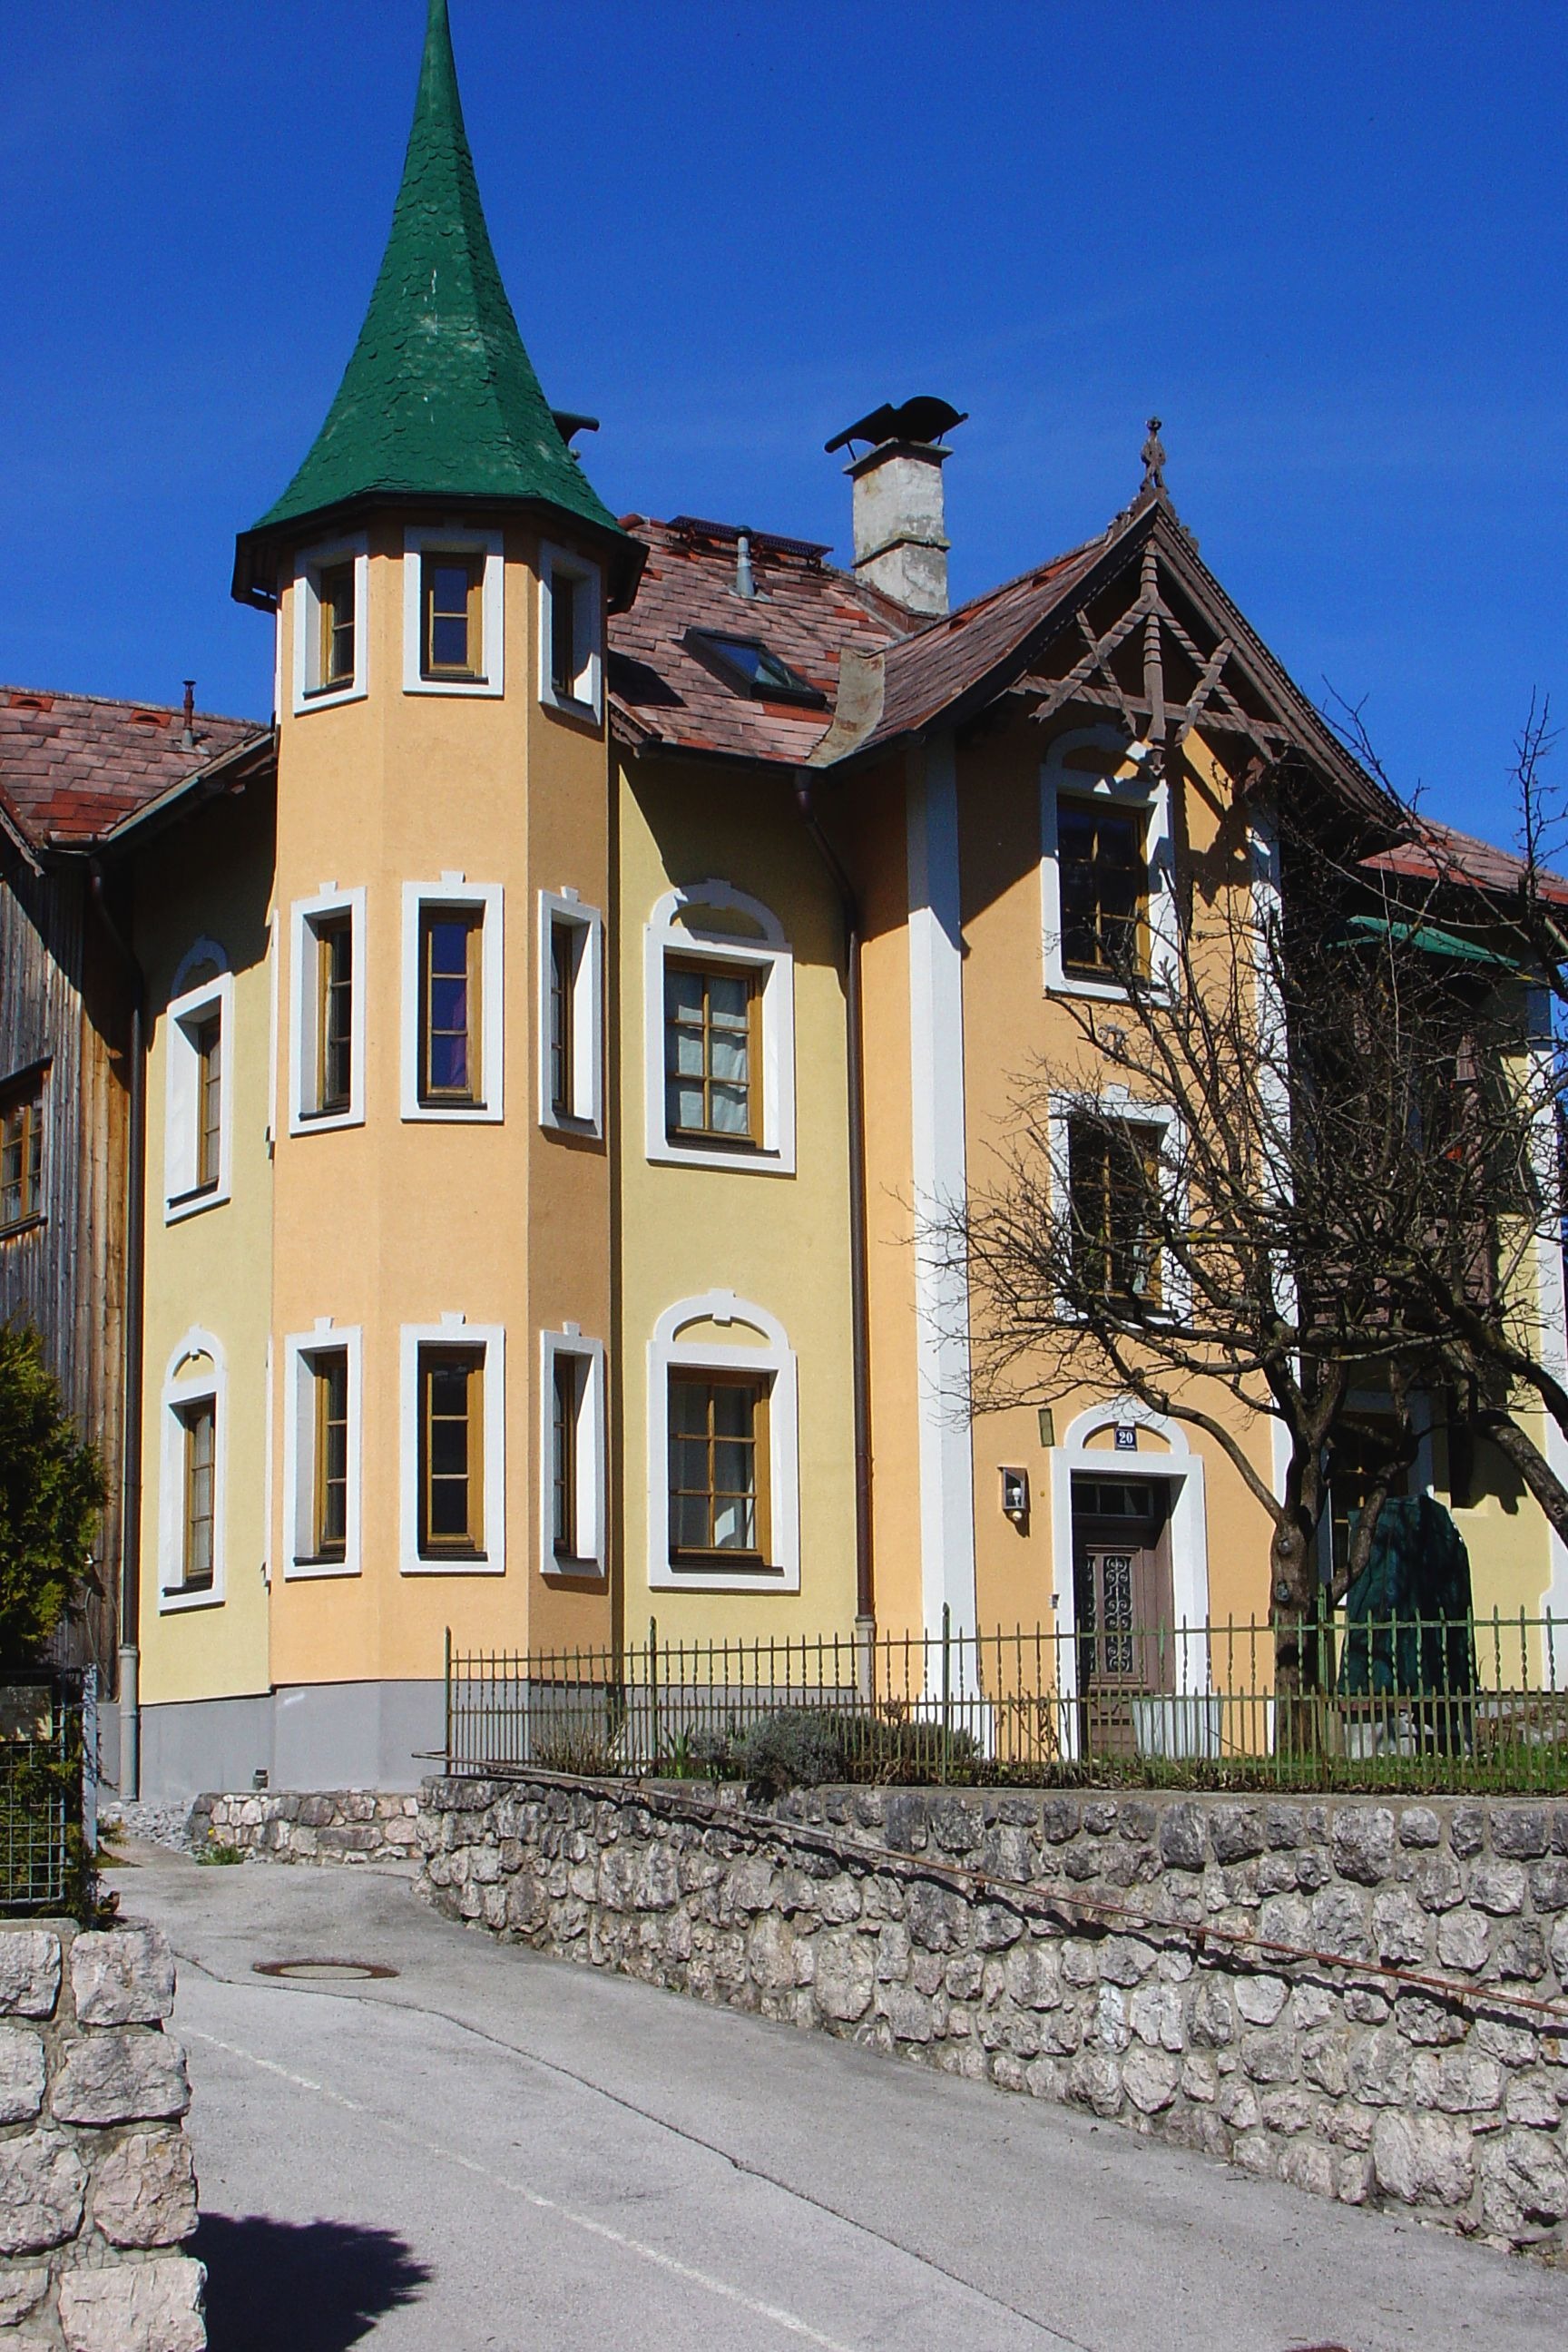
architecture, villa, mansion, house, town, building, chateau, home, village, facade, property, chapel, place of worship, homes, monastery, estate, neighbourhood, manor house, residential area